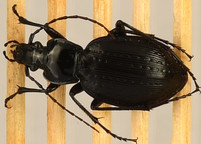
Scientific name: Carabus goryi
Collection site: Mountain Lake Biological Station NEON (MLBS), plot MLBS_002